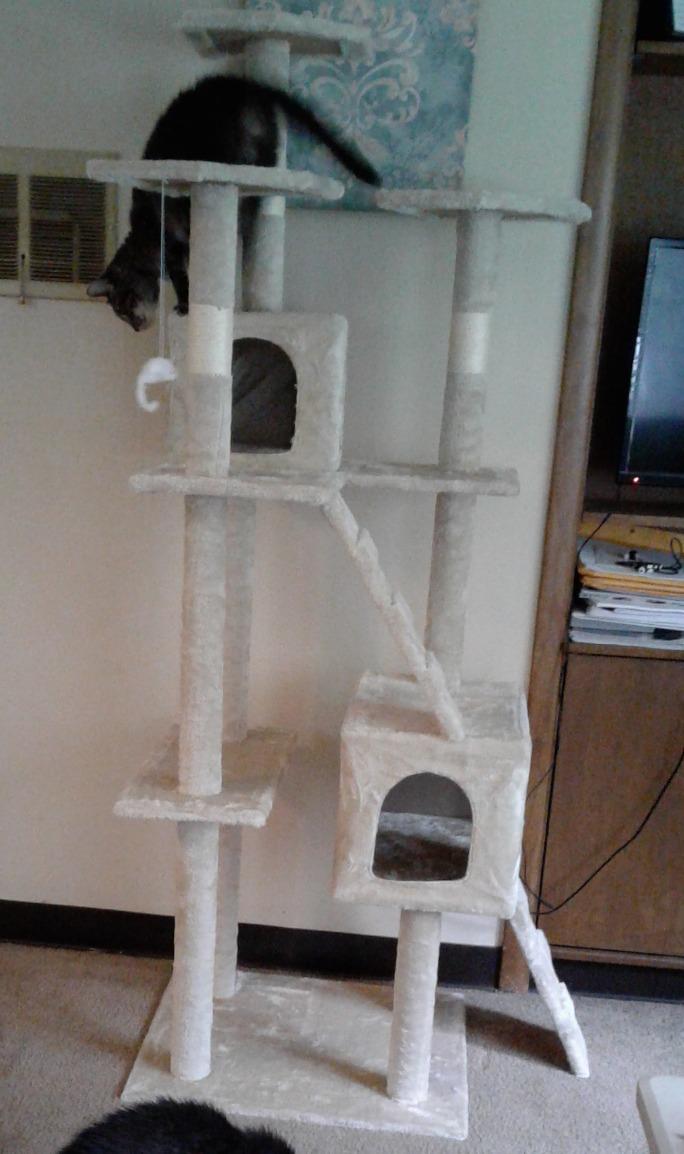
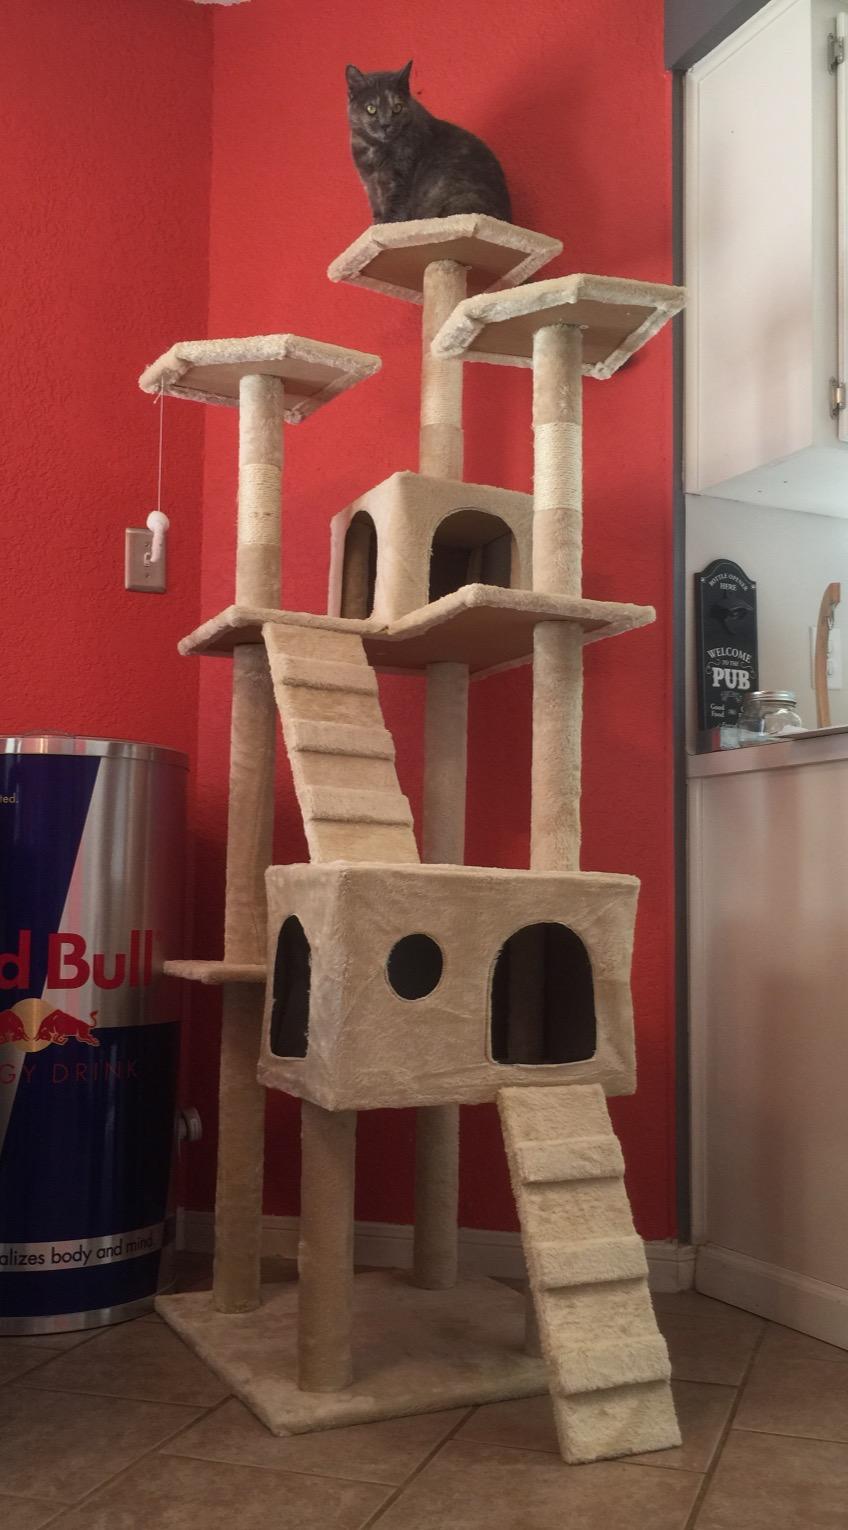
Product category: items_cat tree
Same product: yes